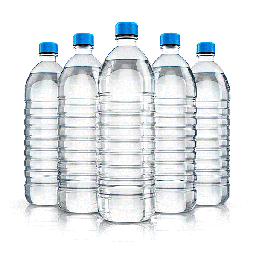
Label: bottles